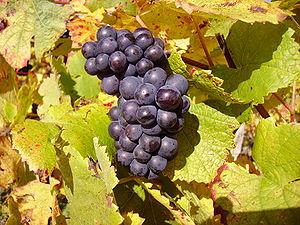
Grappe de pinot noir poussant près du village de Bué dans le Sancerrois. Photo prise à l'occasion de la 30e édition du Rallye des vignobles en 2007.
Le Rallye des Vignobles est une épreuve sportive et touristique de renom en Bourgogne-Franche-Comté et en Centre-Val de Loire, se pratiquant à pied ou à vélo, et attirant des randonneurs de tout l'Hexagone. Ceux-ci découvrent les panoramas et les vignobles des communes de Cosne-Cours-sur-Loire et Pouilly-sur-Loire dans la Nièvre, et de Sancerre dans le Cher.